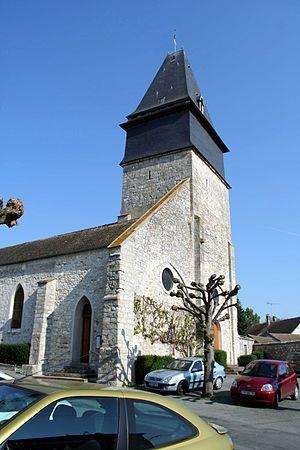
Bréval est une commune française située dans le département des Yvelines en région Île-de-France.